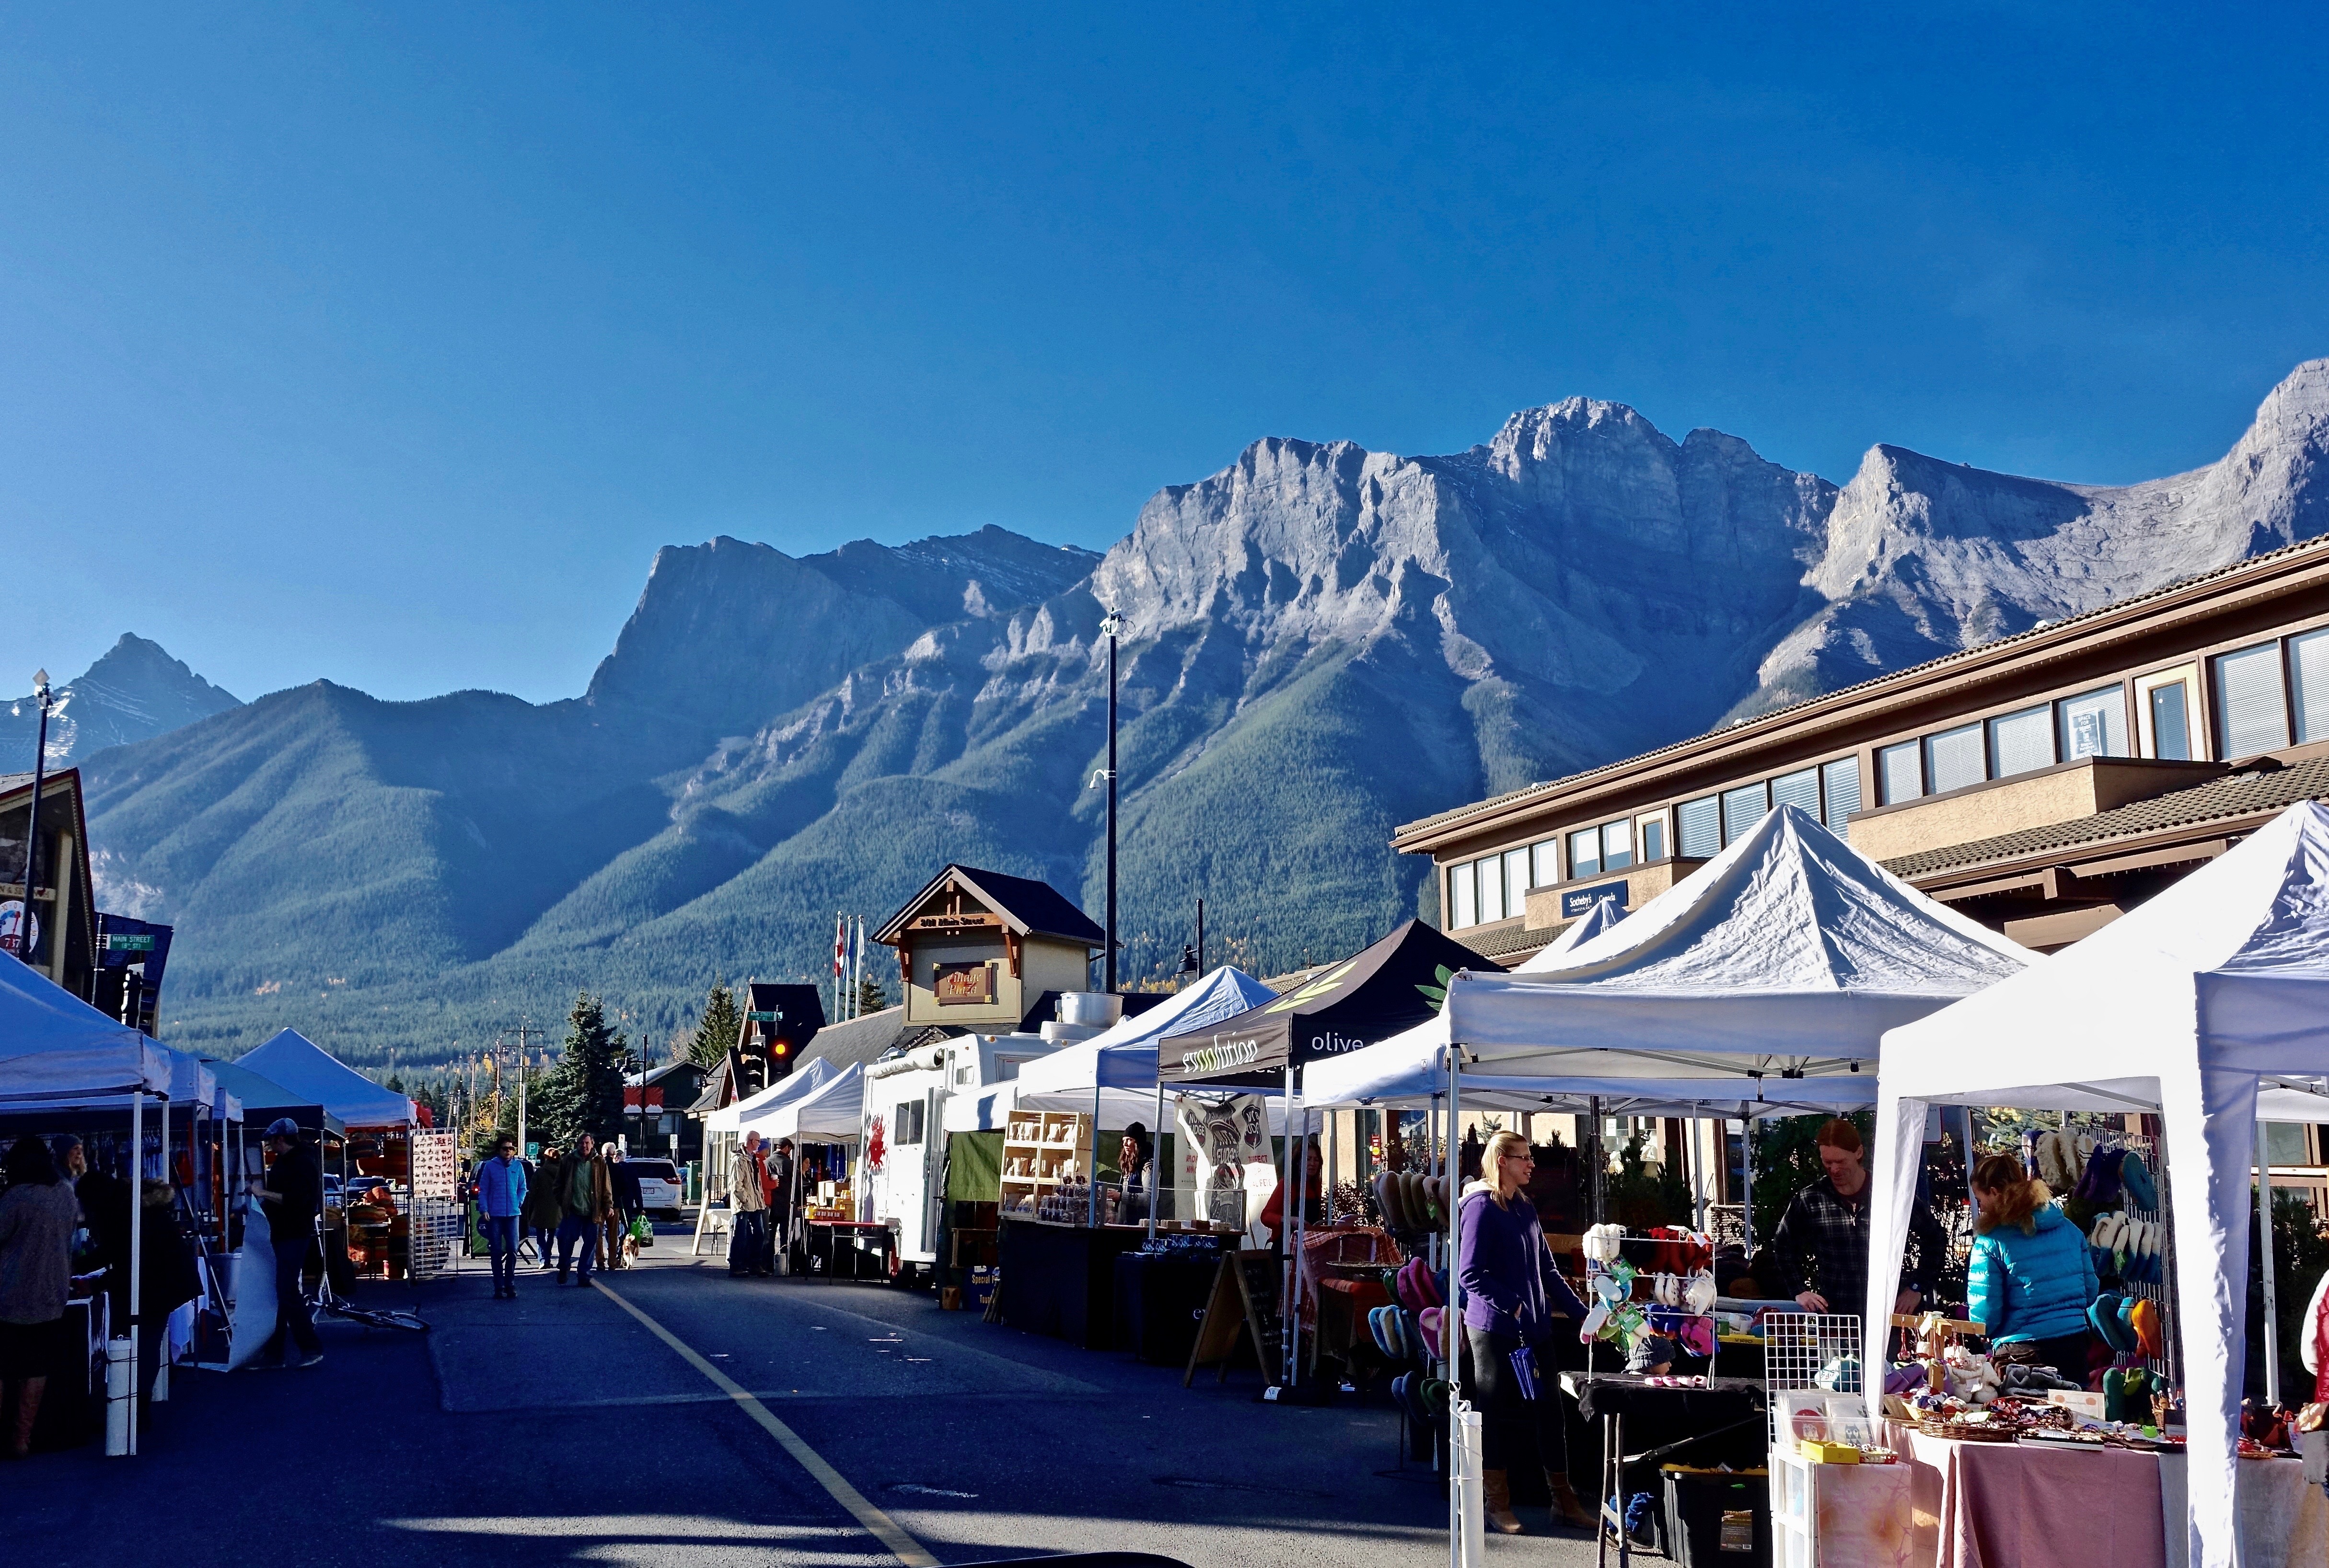
mountain, street, town, mountain range, vacation, vehicle, market, shopping, tourism, farmers market, resort, mountains, alps, main street, canmore, human settlement